Josef Feistauer

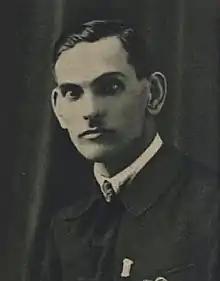

Josef Feistauer (6 August 1893 – 1972) was a Czechoslovak cross-country skier. He competed in the men's 50 kilometre event at the 1928 Winter Olympics.